Organ trio

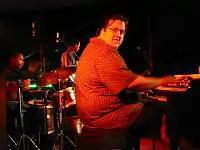
Jazz organist Joey Defrancesco, pictured here in 2002, has recorded albums that recapture the "old school" organ trio sound of the 1960s.

In the 1990s and 2000s, there was a revival of organ trios in the Jazz, Blues, Soul and R&B genres. In the late 1990s and early 2000s, before his death in 2005, Jimmy Smith had a comeback, recording albums and playing in clubs. Some groups, such as the organ trio led by the Jimmy Smith-mentored Hammond player Joey DeFrancesco, aimed to recapture the traditional sounds and blues-influenced jazz feel of the 1960s organ trios of Smith, McDuff and Don Patterson.